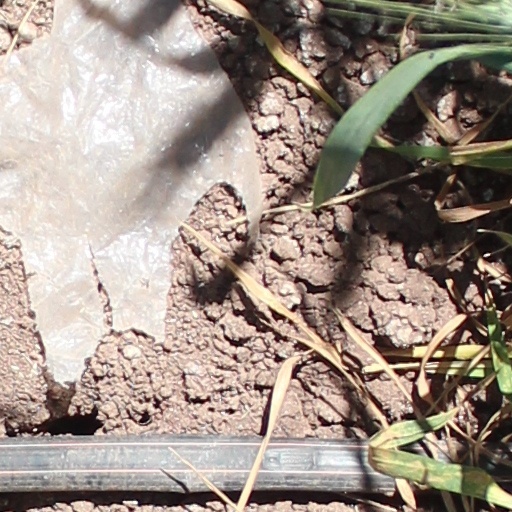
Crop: wheat